Avenues: The World School

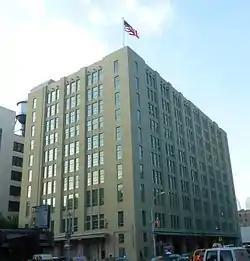
The company's New York campus in May 2013.

Avenues The World School is an international system of for-profit private schools for toddler-12th grade. The first campus opened in September 2012 in New York City in the neighborhood of Chelsea.